Robbie Williams

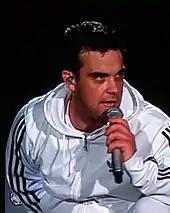
Williams at a concert in Vienna, Austria, in 2006

In February 2009, it was confirmed that Williams had written material with Guy Chambers and Mark Ronson. A spokesman said that Williams was planning to begin the recording sessions in March and that the new album would be released in late 2009. This will probably be the last Williams album released by EMI. On his official website, Williams confirmed that he was working with producer Trevor Horn on his new album, which would eventually be titled "Reality Killed the Video Star", a reference to the song "Video Killed the Radio Star" by Horn's former band the Buggles. The album was released on 9 November 2009 in the United Kingdom.